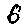
Label: 6